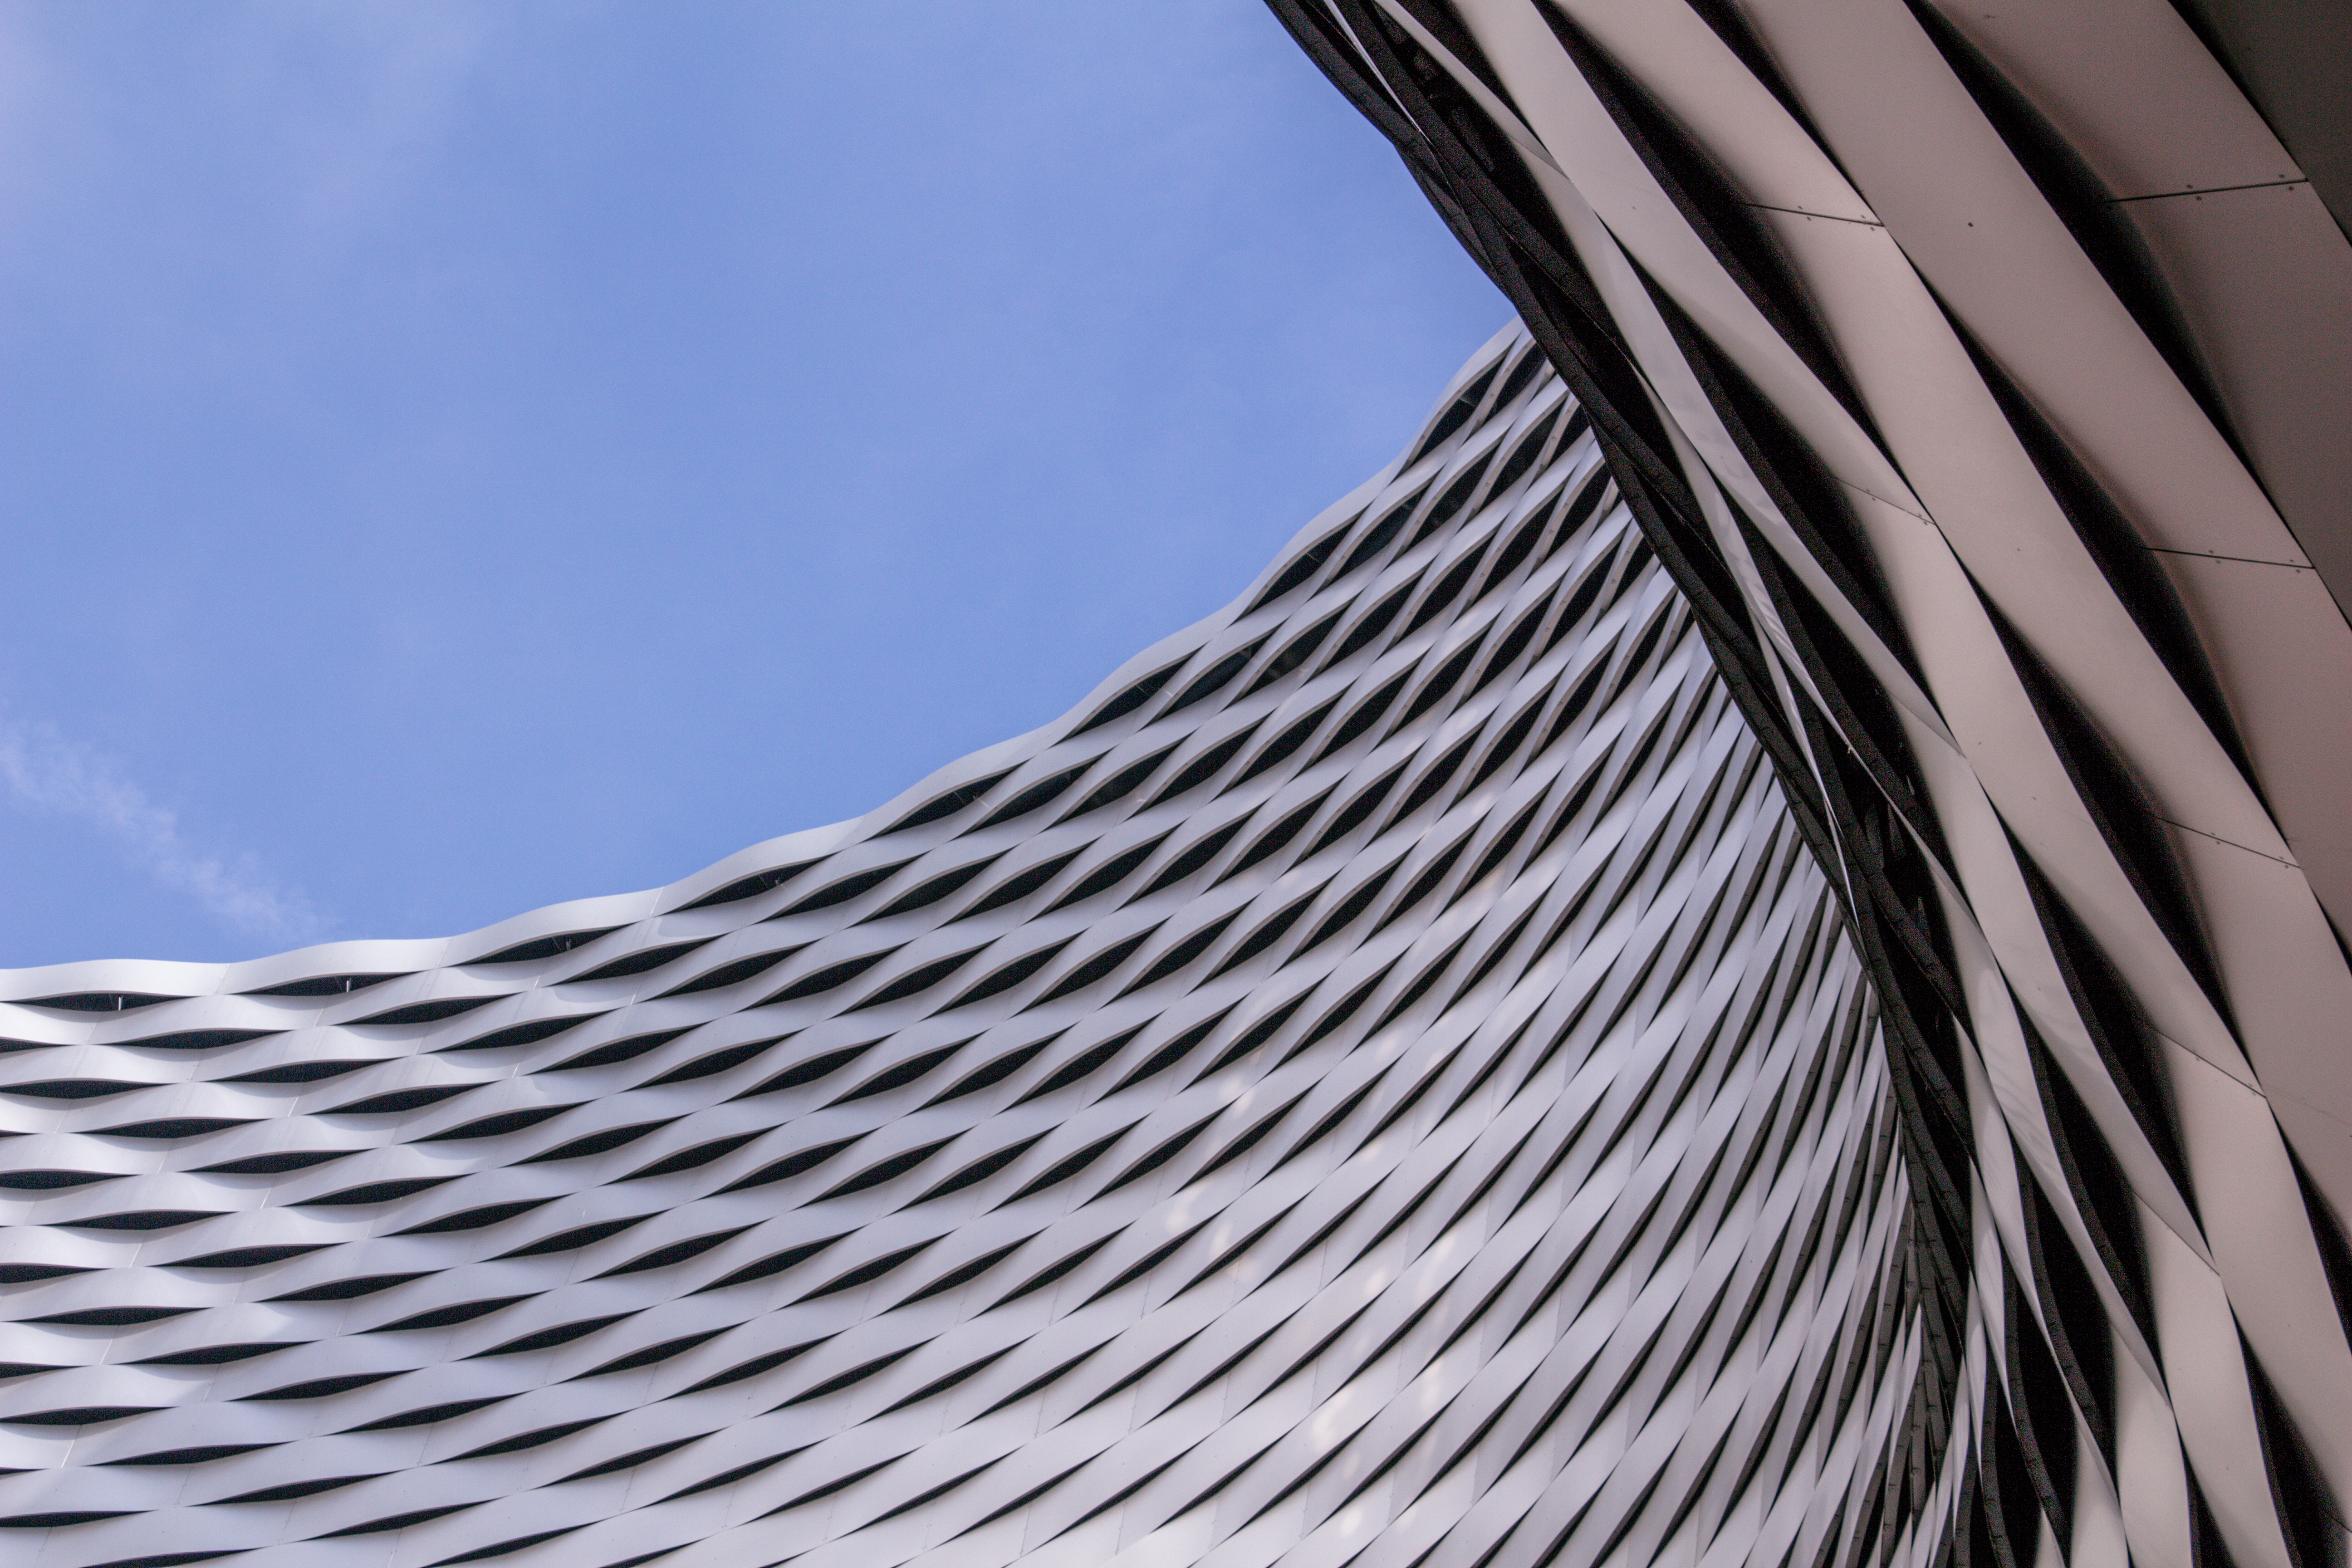
wing, architecture, sunlight, wave, wind, roof, building, skyscraper, line, mast, hall, metal, facade, blue, material, contemporary, basel, outdoor structure